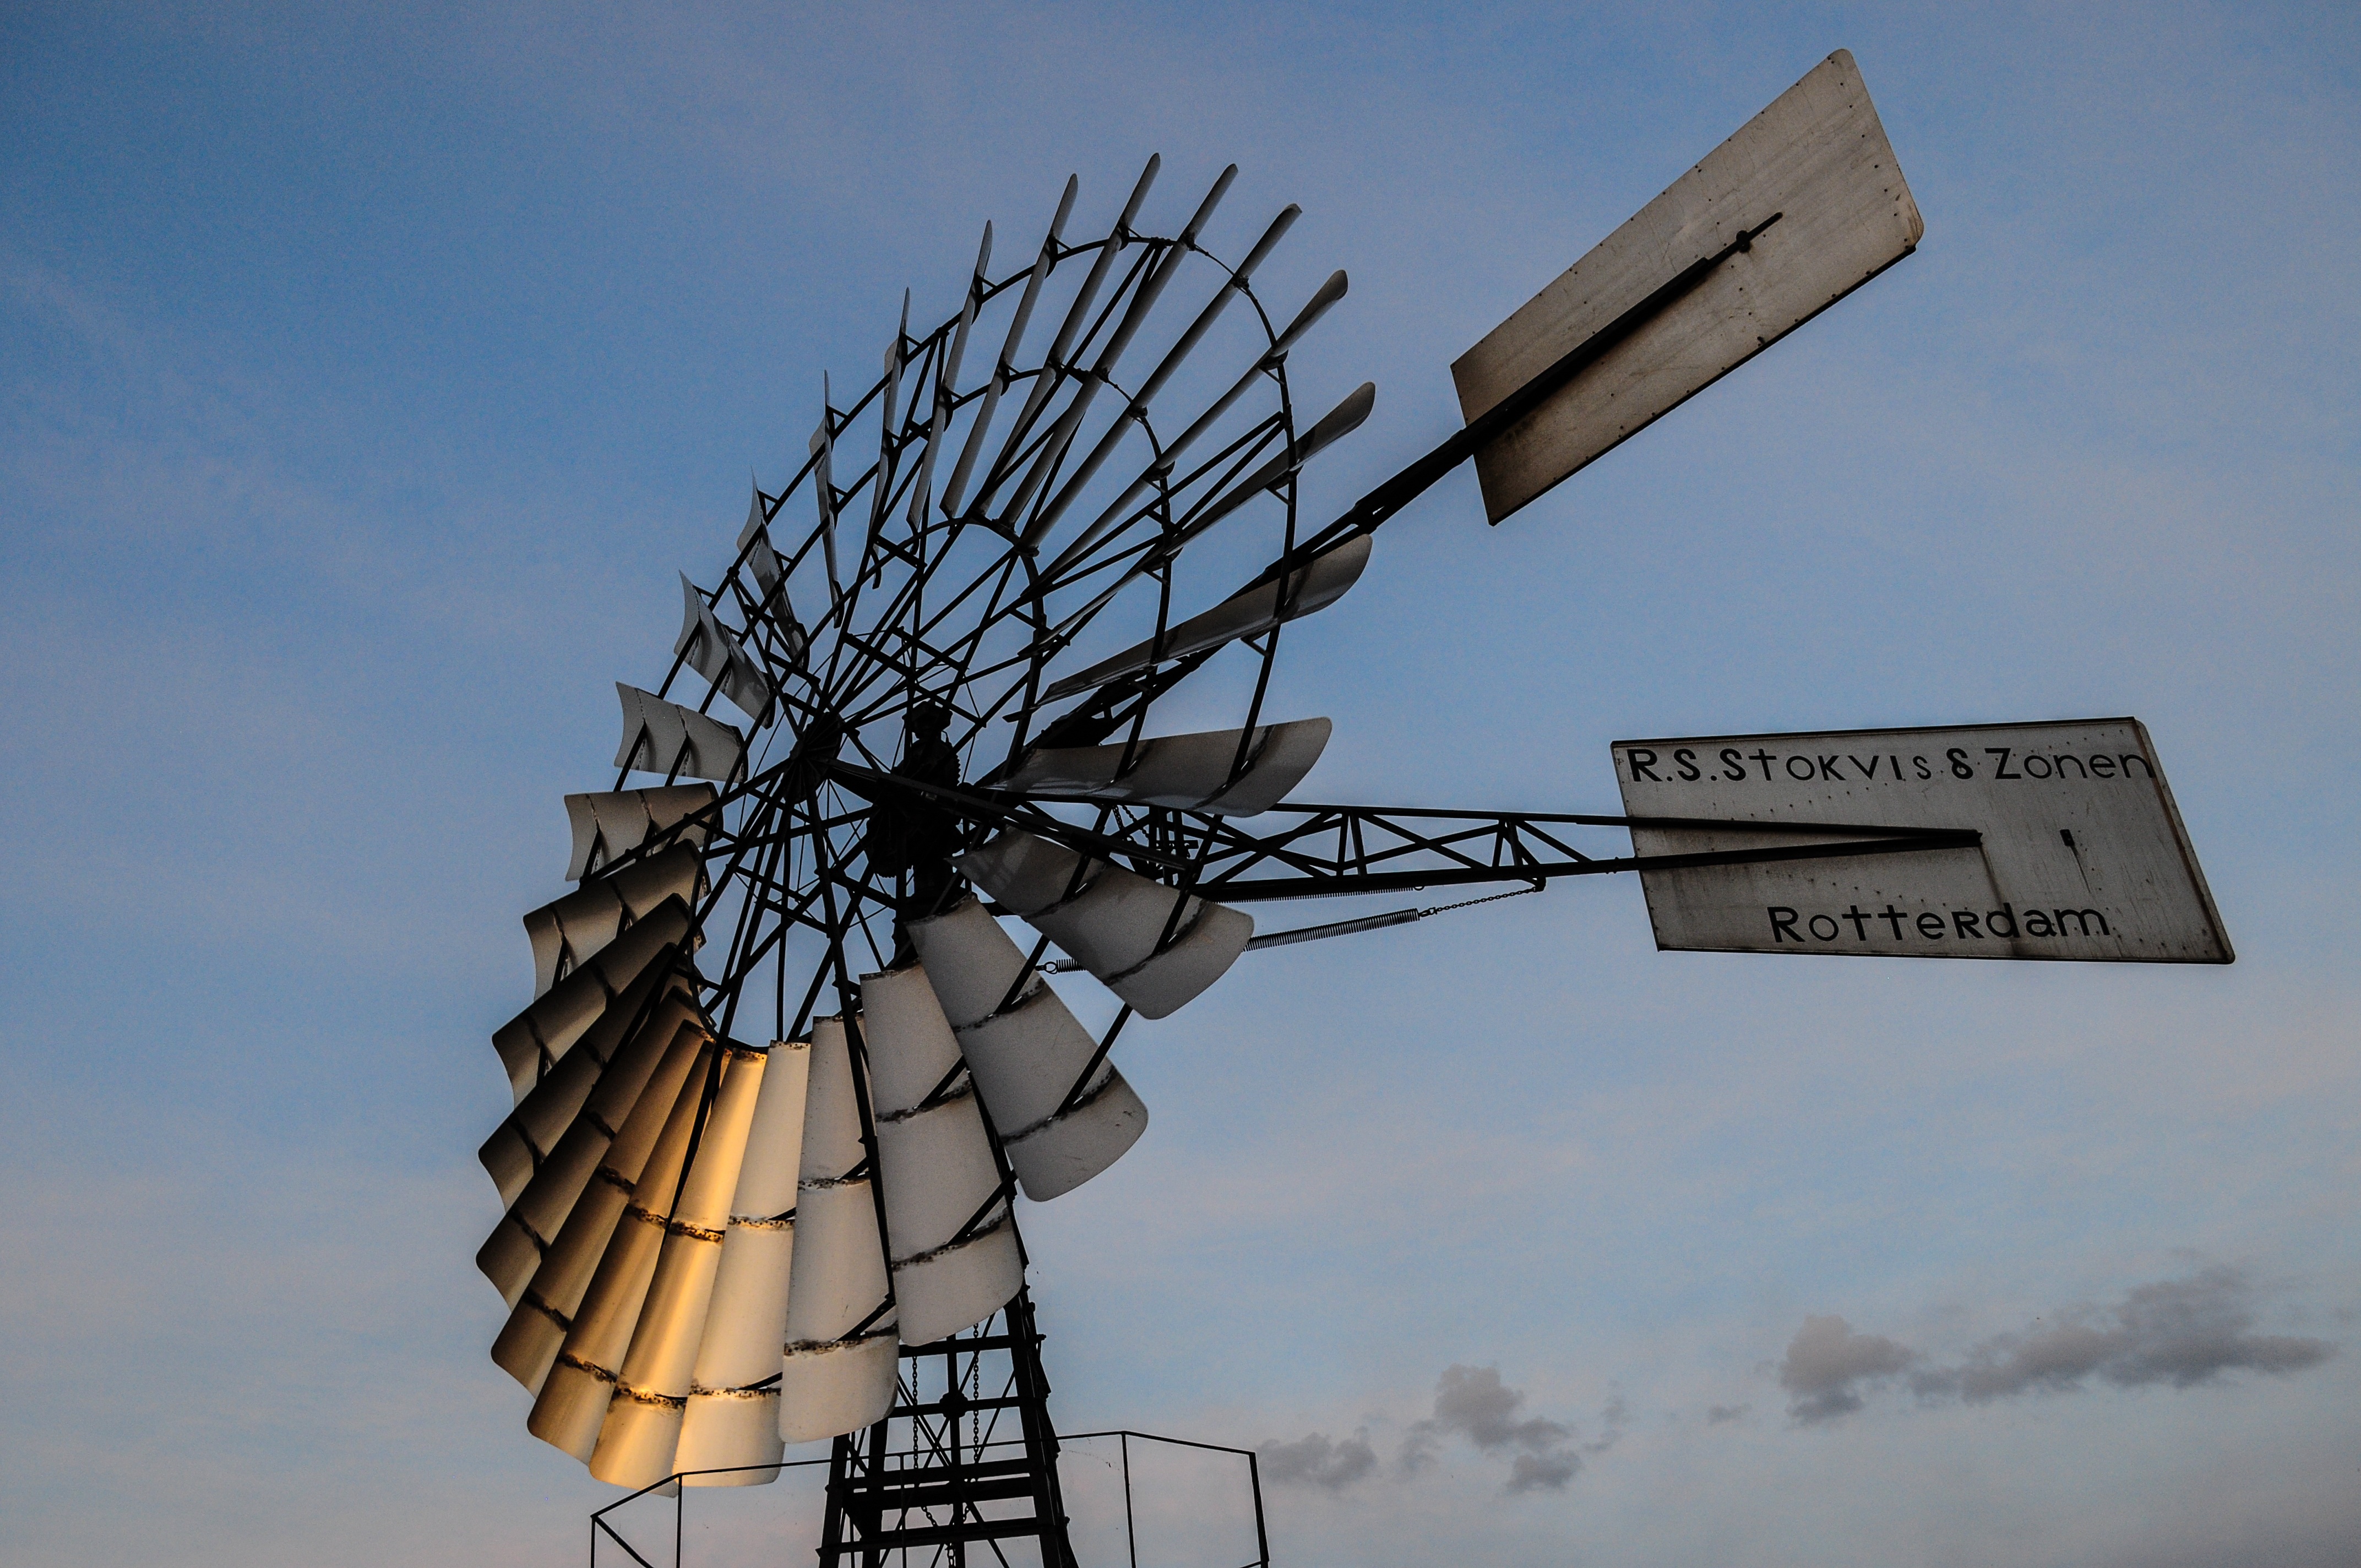
sky, technology, windmill, wind, environment, rural, mast, electricity, generator, wind energy, energy, ecology, generate, power, mill, propeller, renewable, rotate, windpump, electronics accessory